Wedding Band

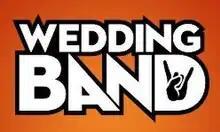

Wedding Band is an American comedy drama television series starring Brian Austin Green, Harold Perrineau, Peter Cambor and Derek Miller. The series ran on TBS from November 10, 2012, to January 19, 2013, at 10 pm EST. It was created by Darin Moiselle and Josh Lobis. Despite positive reviews, TBS officially cancelled the series on January 22, 2013, after a single season, due to low ratings. It was the last project by Tollin/Robbins Productions until "Klutch Academy" in 2021.